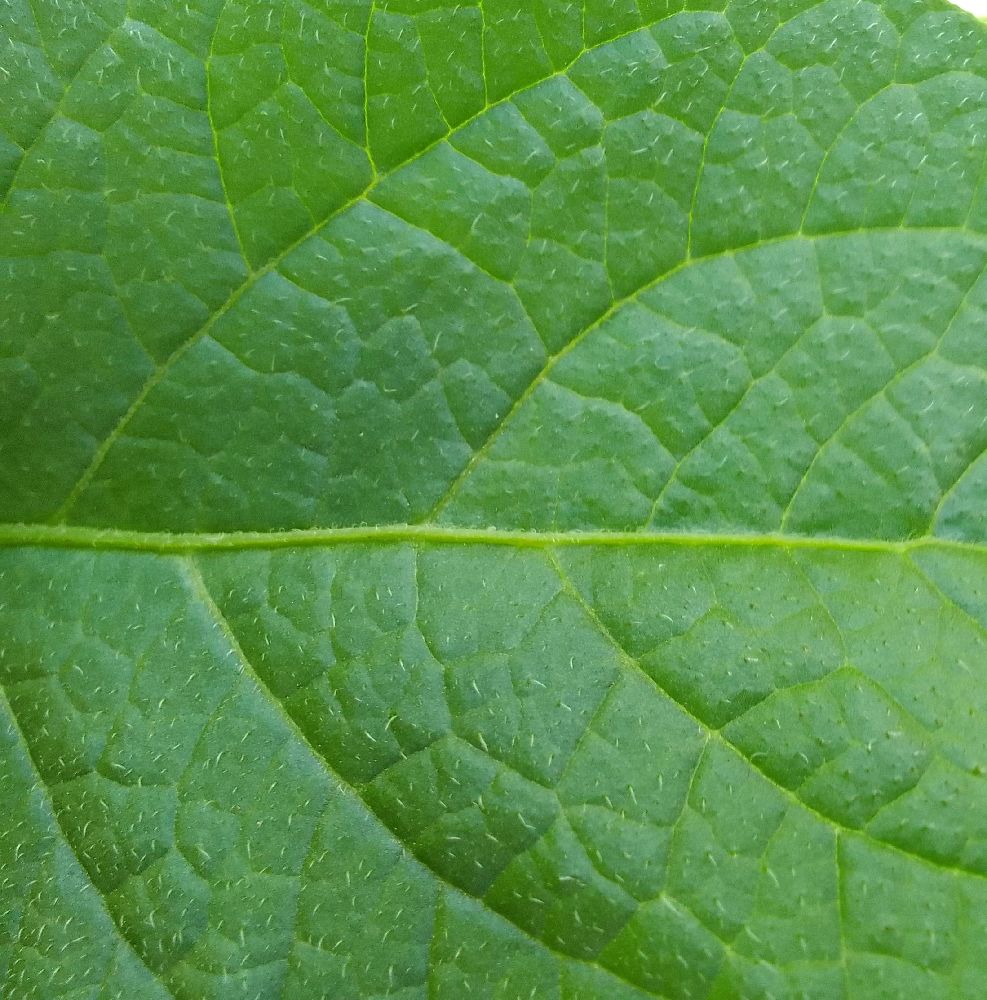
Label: Healthy